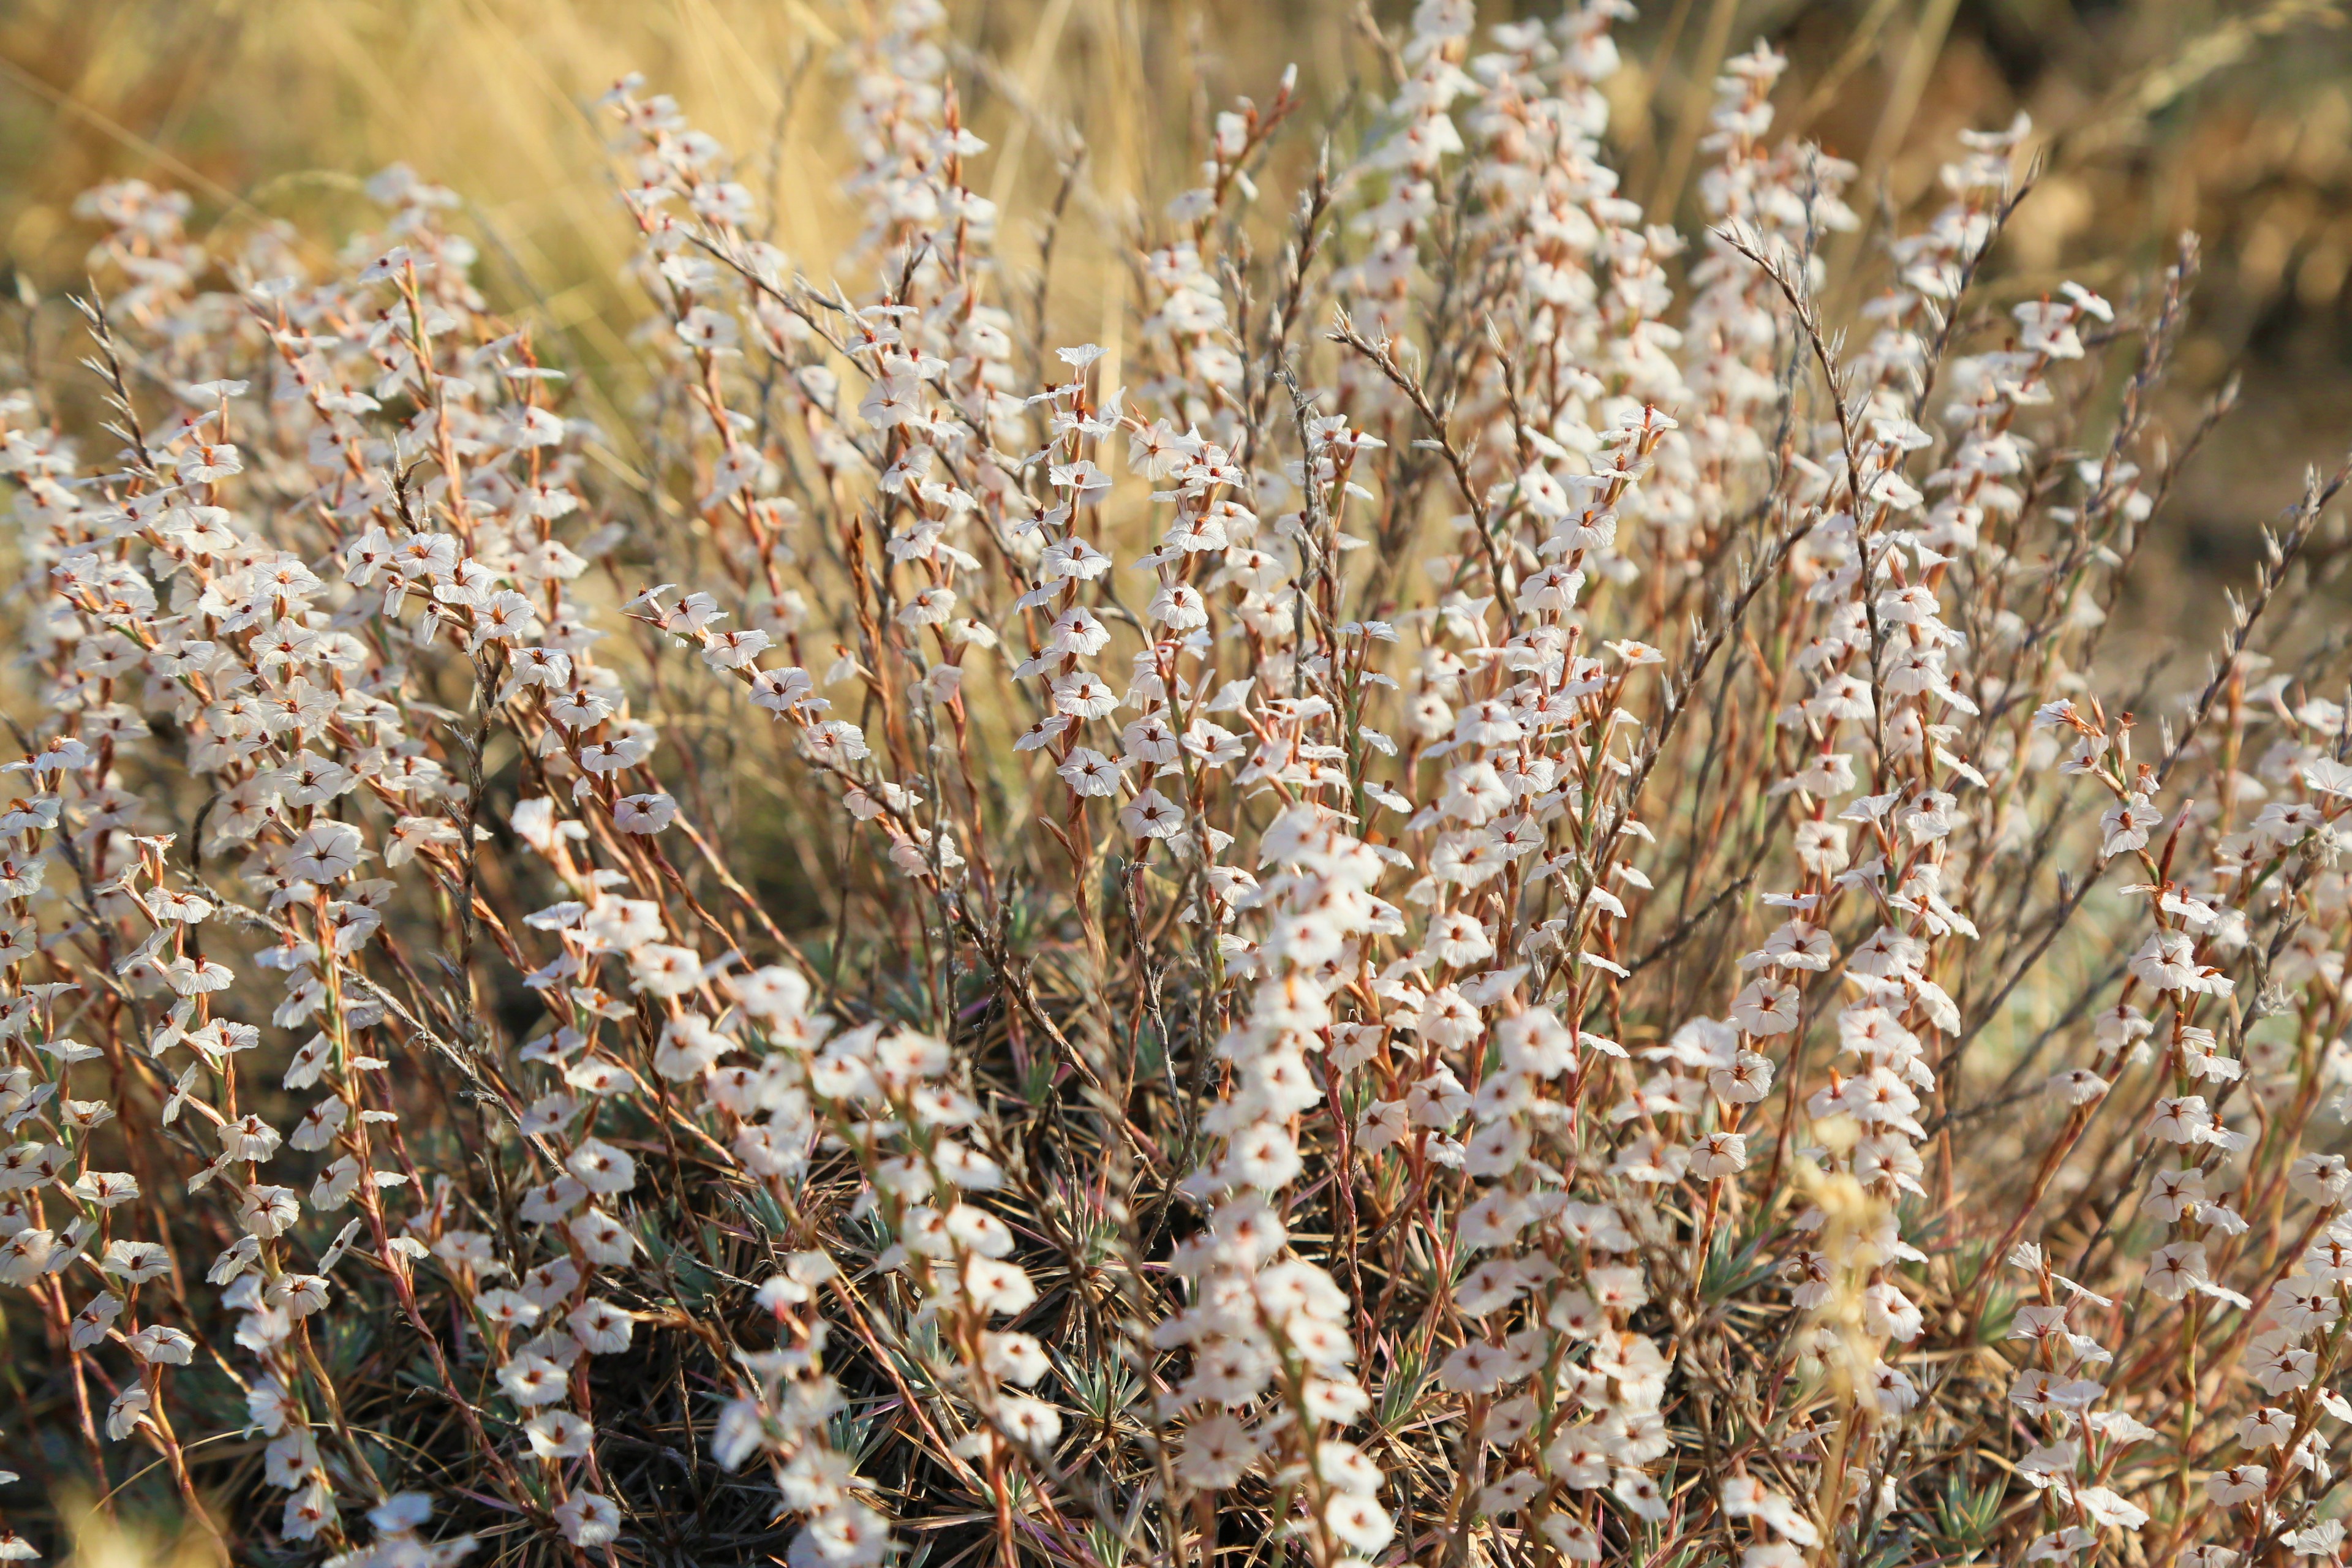
herbs, flowers, nature, land, rural, green, plant, flower, grass, grass family, flowering plant, plant stem, broomrape